Leslie Osborne

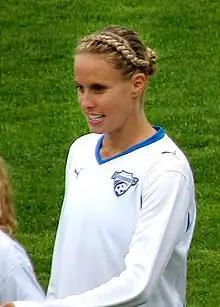

Leslie Marie Osborne (born May 27, 1983) is a retired American soccer defensive midfielder who last played for the Chicago Red Stars in the NWSL in 2013. She is a former member of the United States women's national soccer team and previously played for FC Gold Pride and the Boston Breakers in the WPS. She announced her retirement as a player in March 2014.